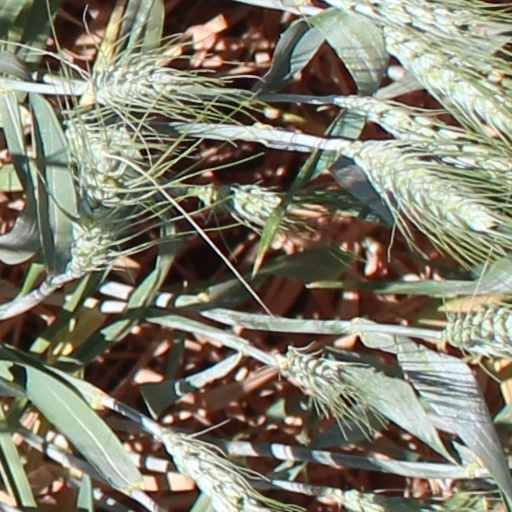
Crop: wheat